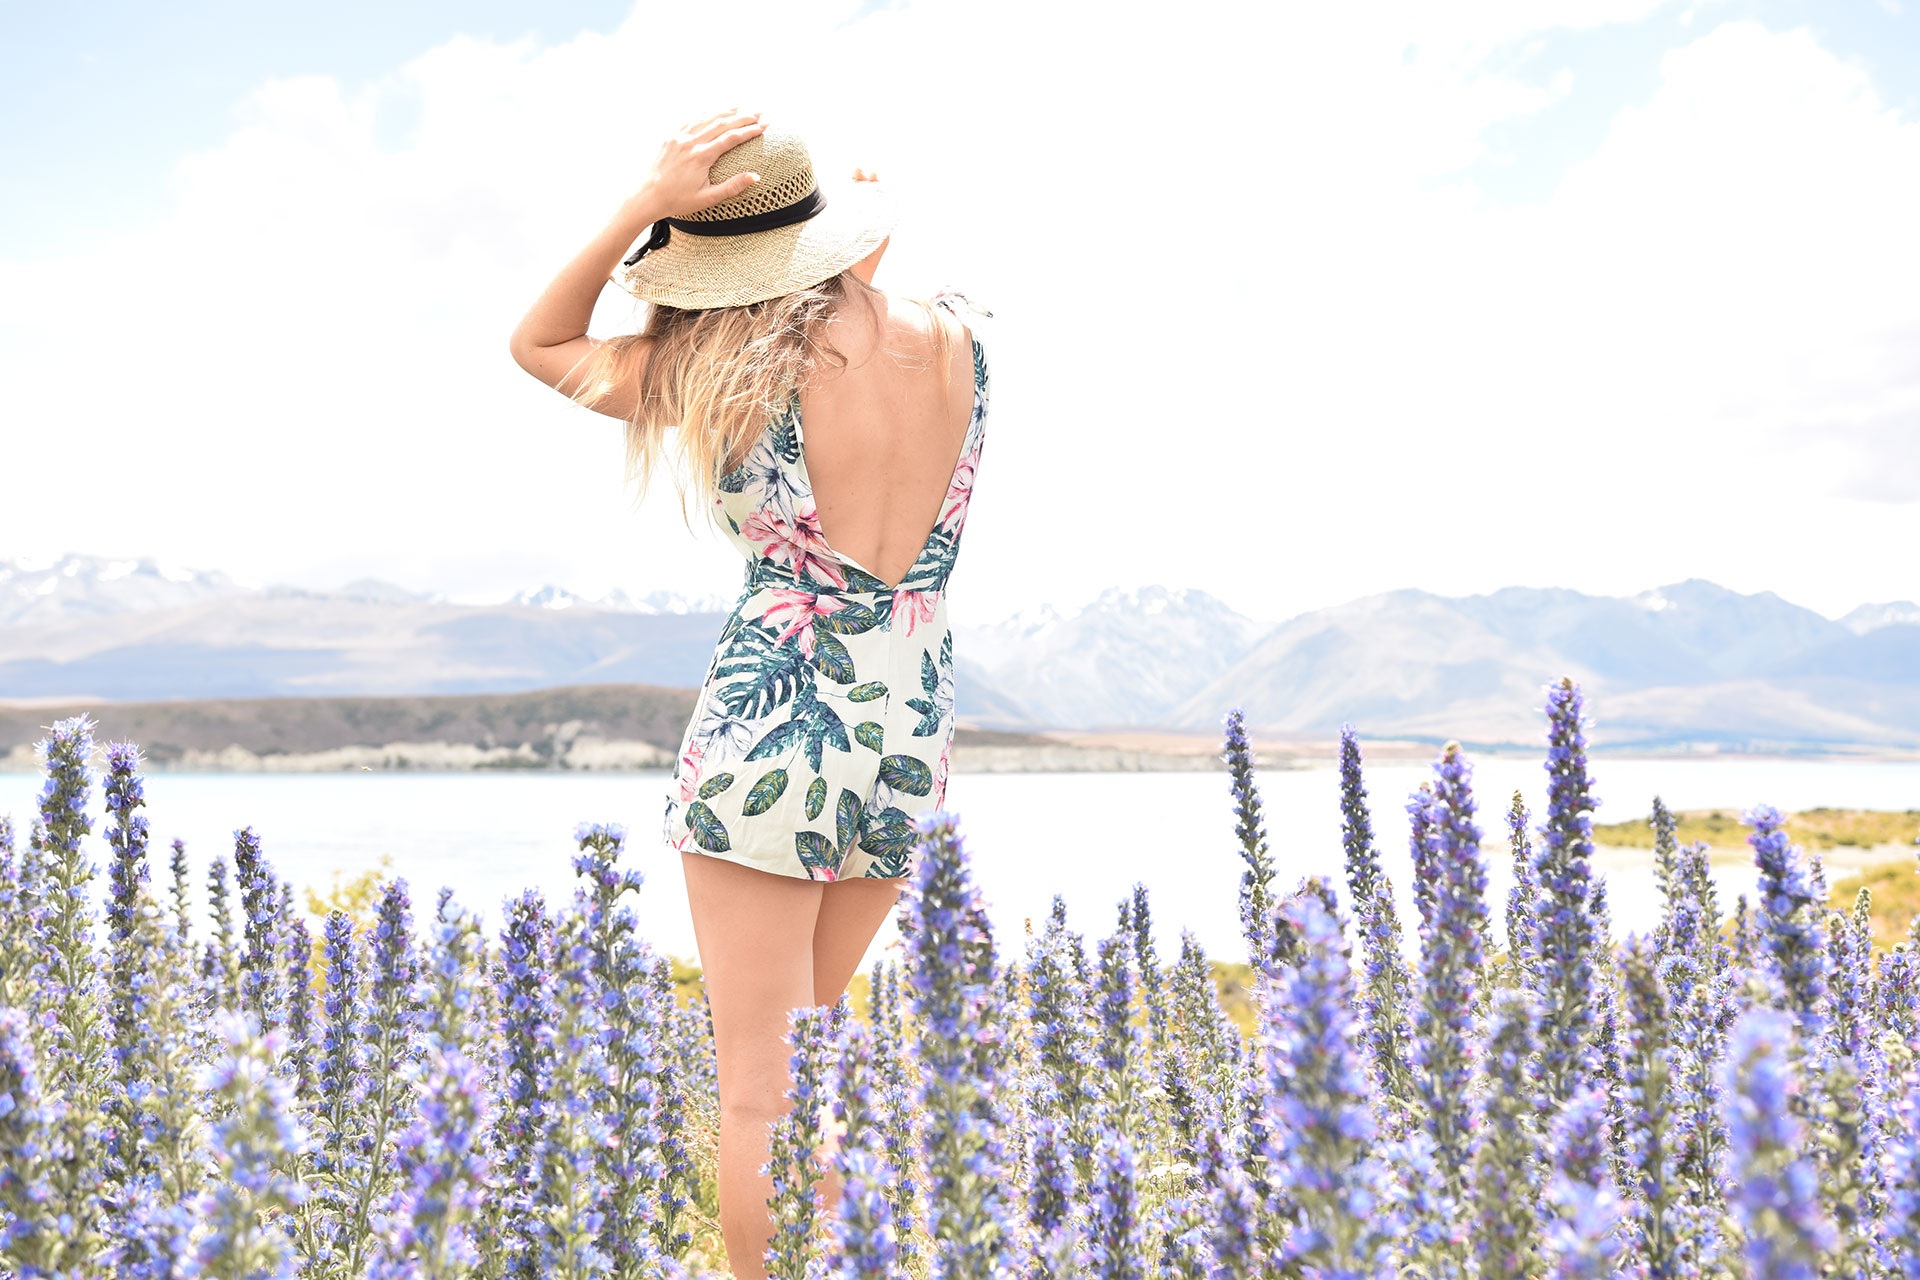
sky, girl, meadow, flower, view, tourist, travel, female, spring, holiday, traveler, lifestyle, season, flowers, women, grass family, human action